Michele Fini

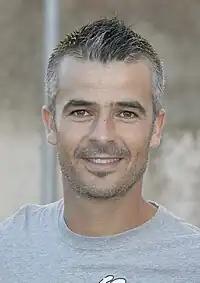
Fini in 2010

Michele Fini (born 14 June 1974) is an Italian football coach and former player.